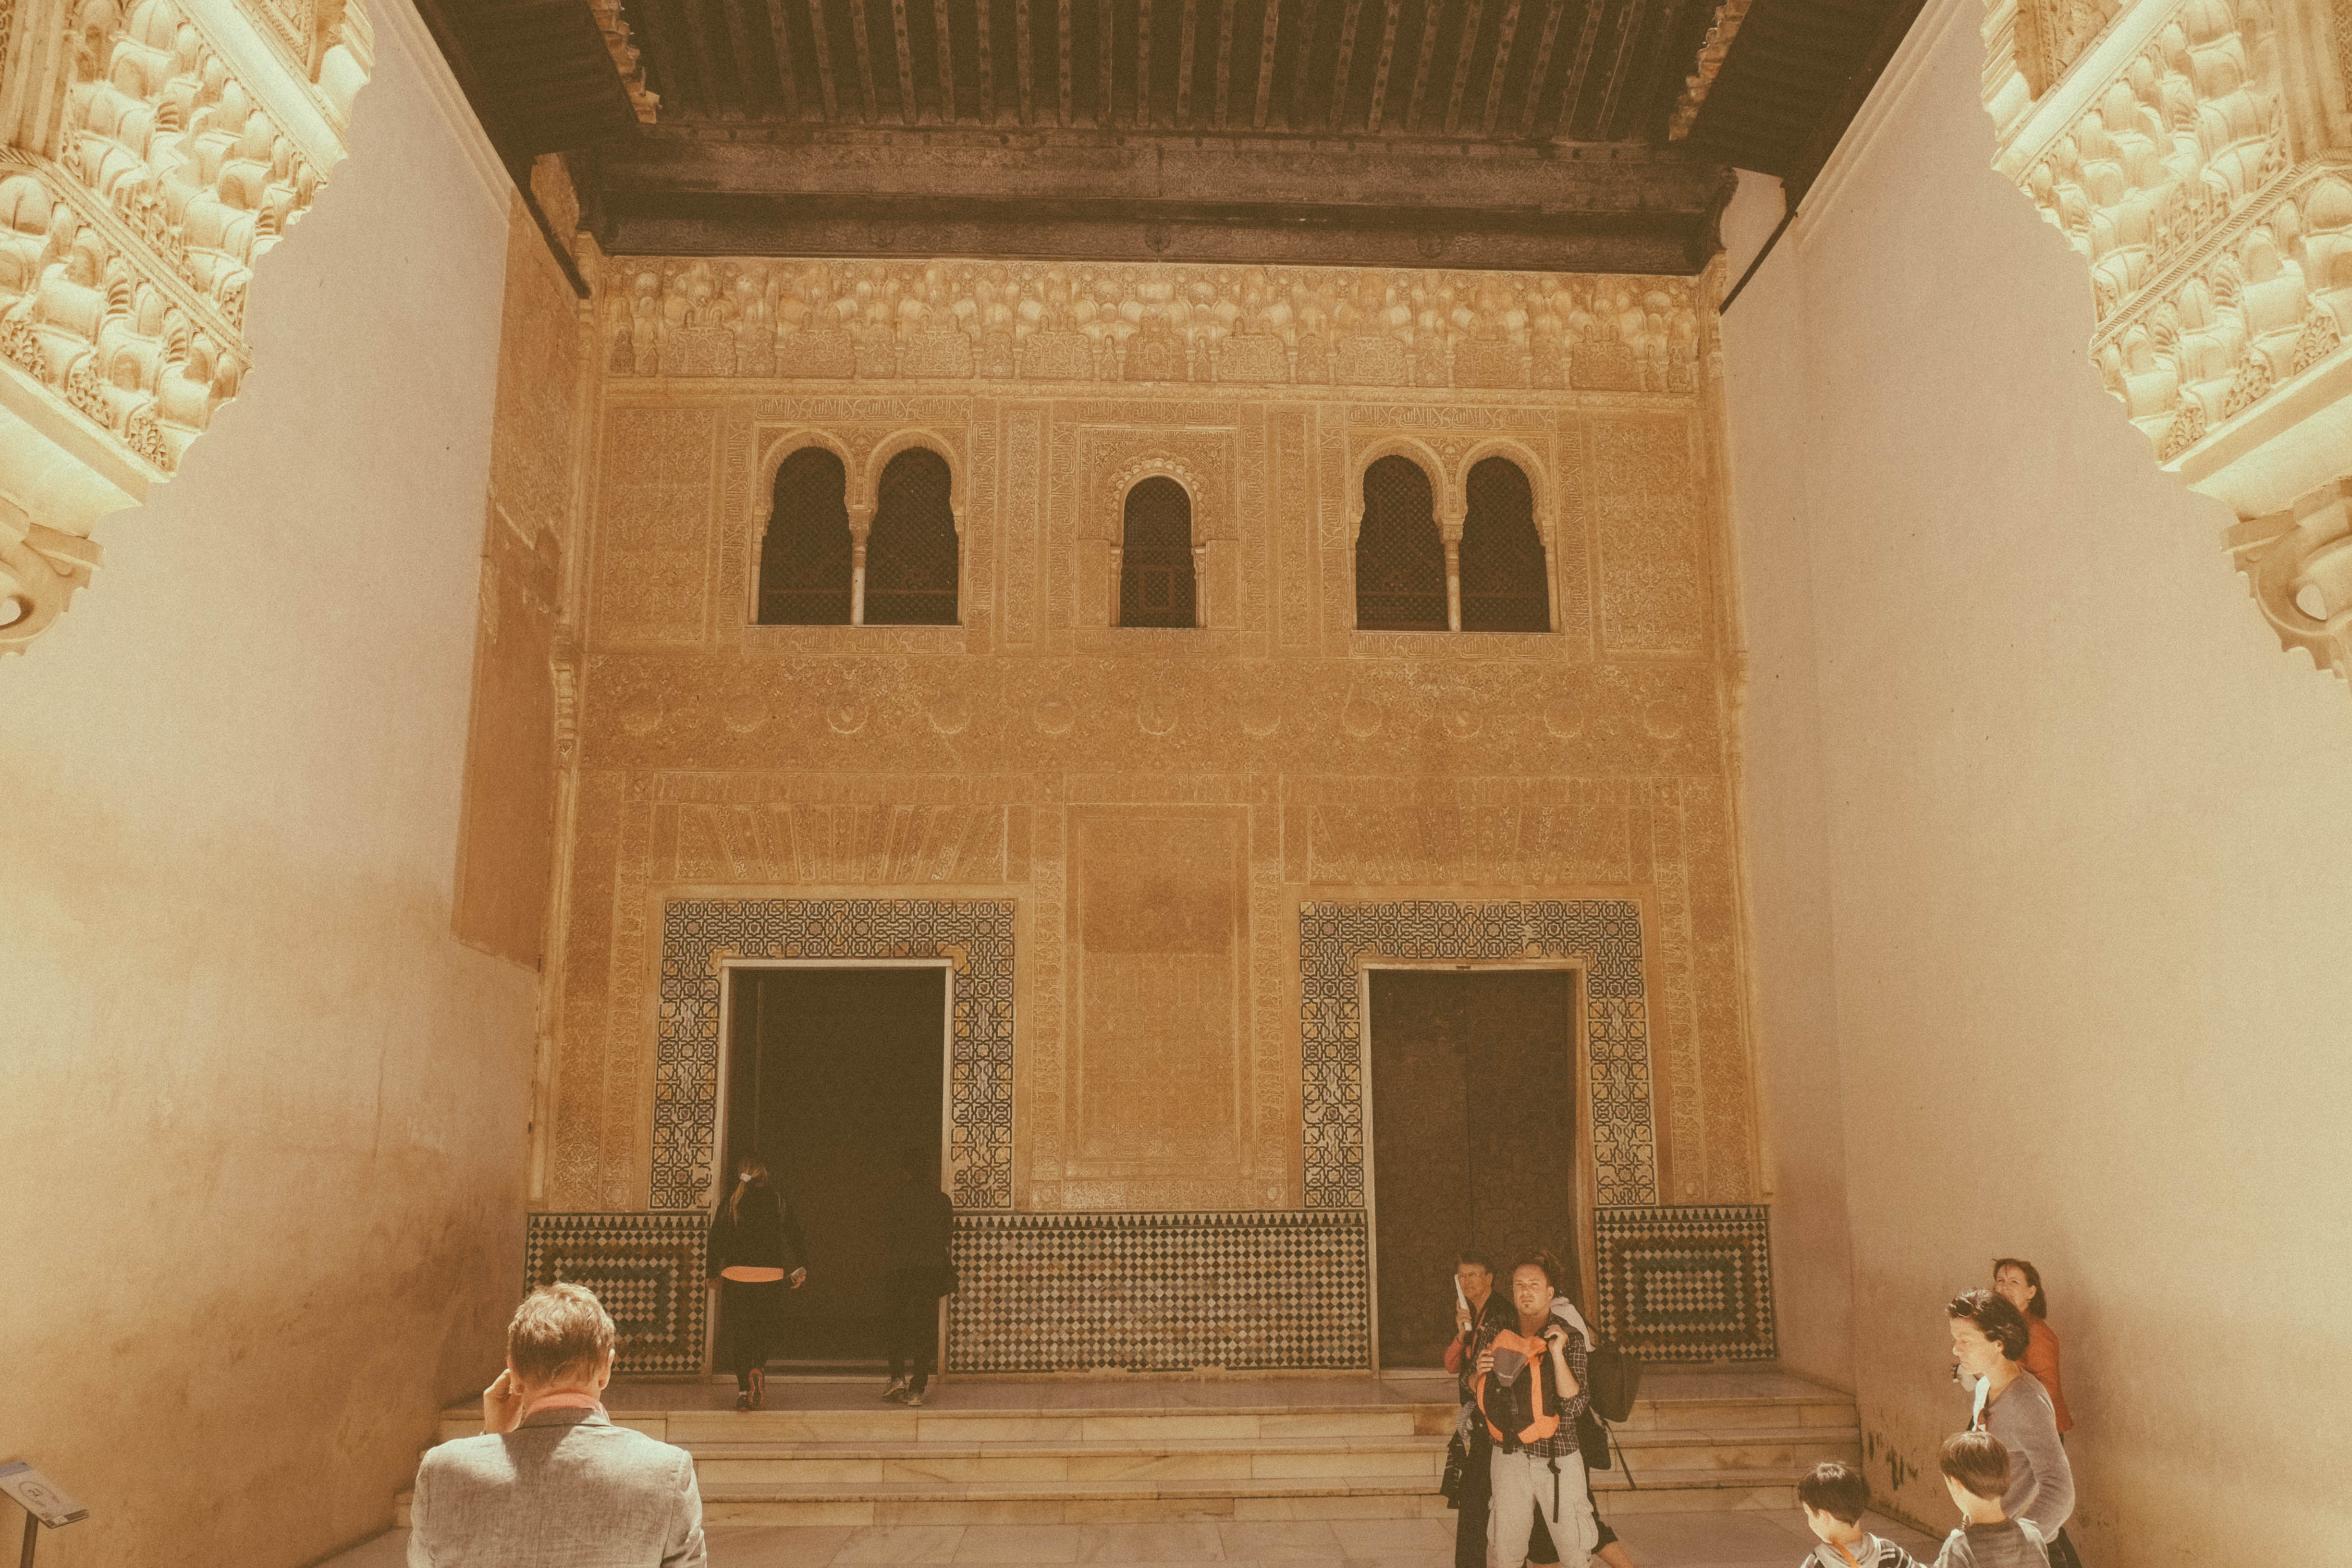
mansion, house, building, palace, ceiling, hall, chapel, place of worship, interior design, temple, andalusia, synagogue, history, tourist attraction, estate, granada, alhambra, ancient history